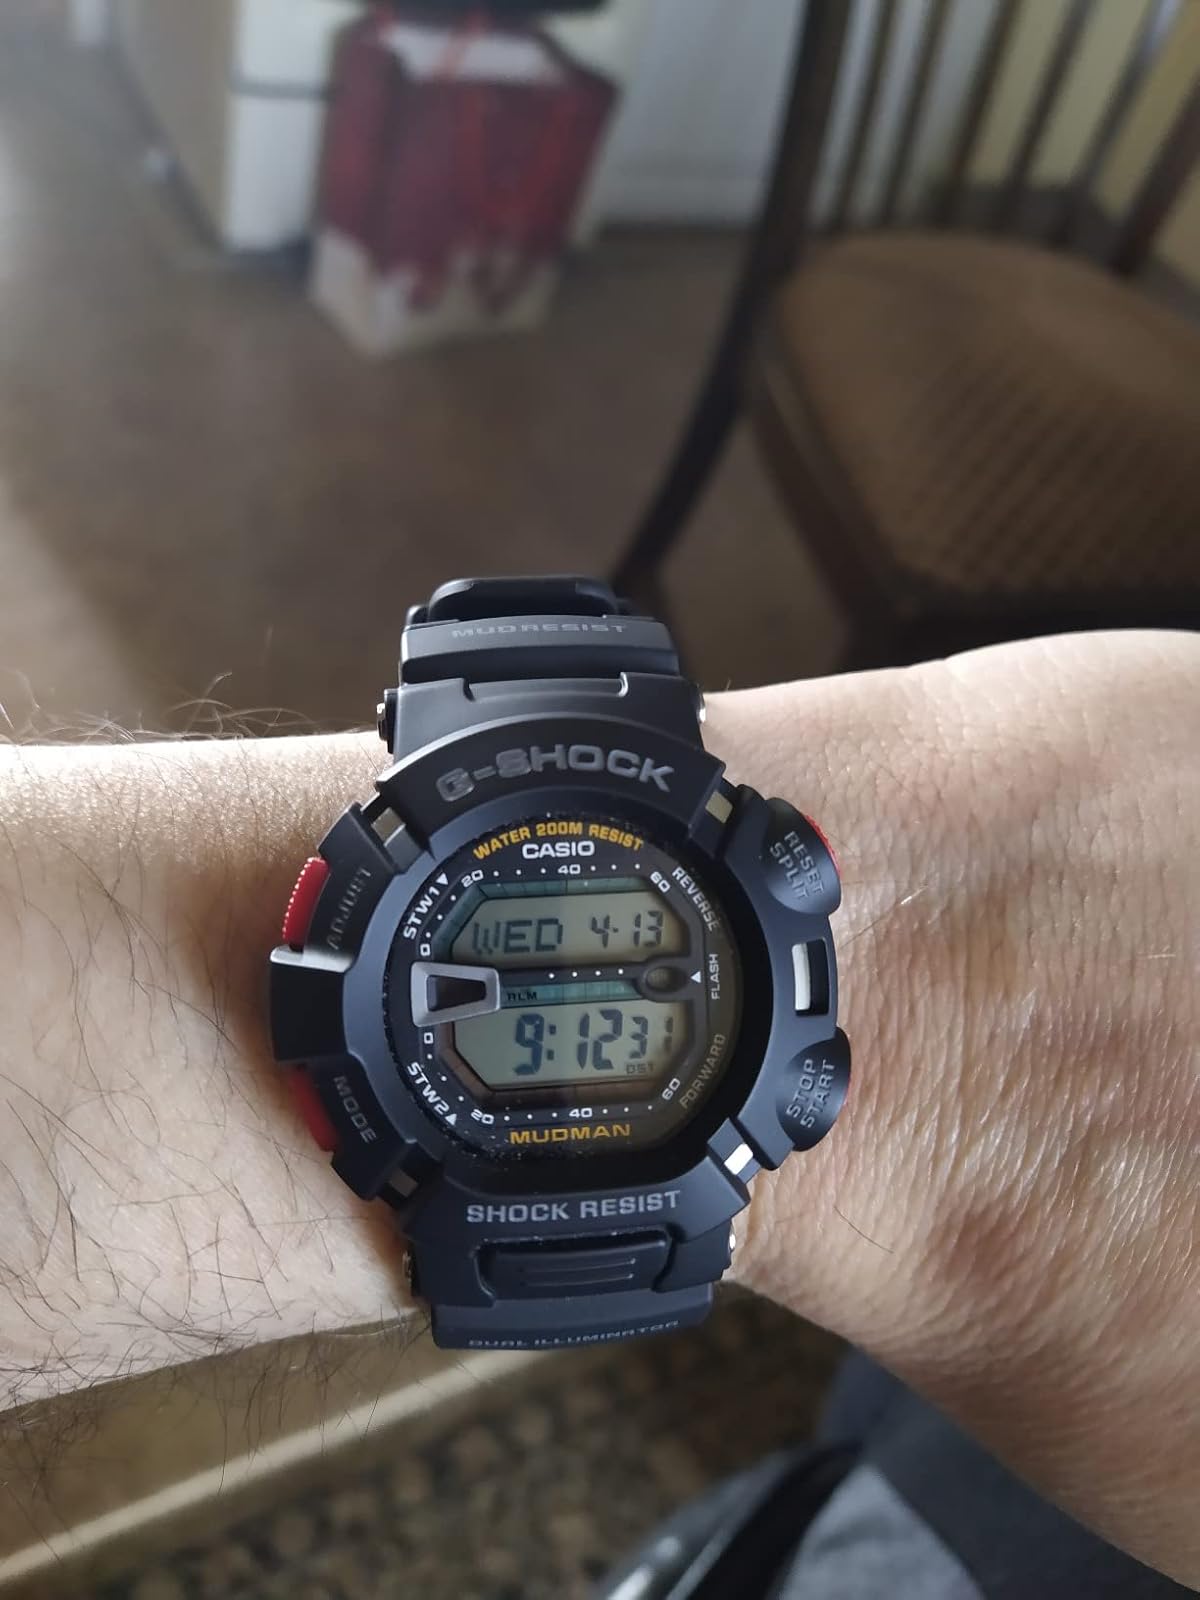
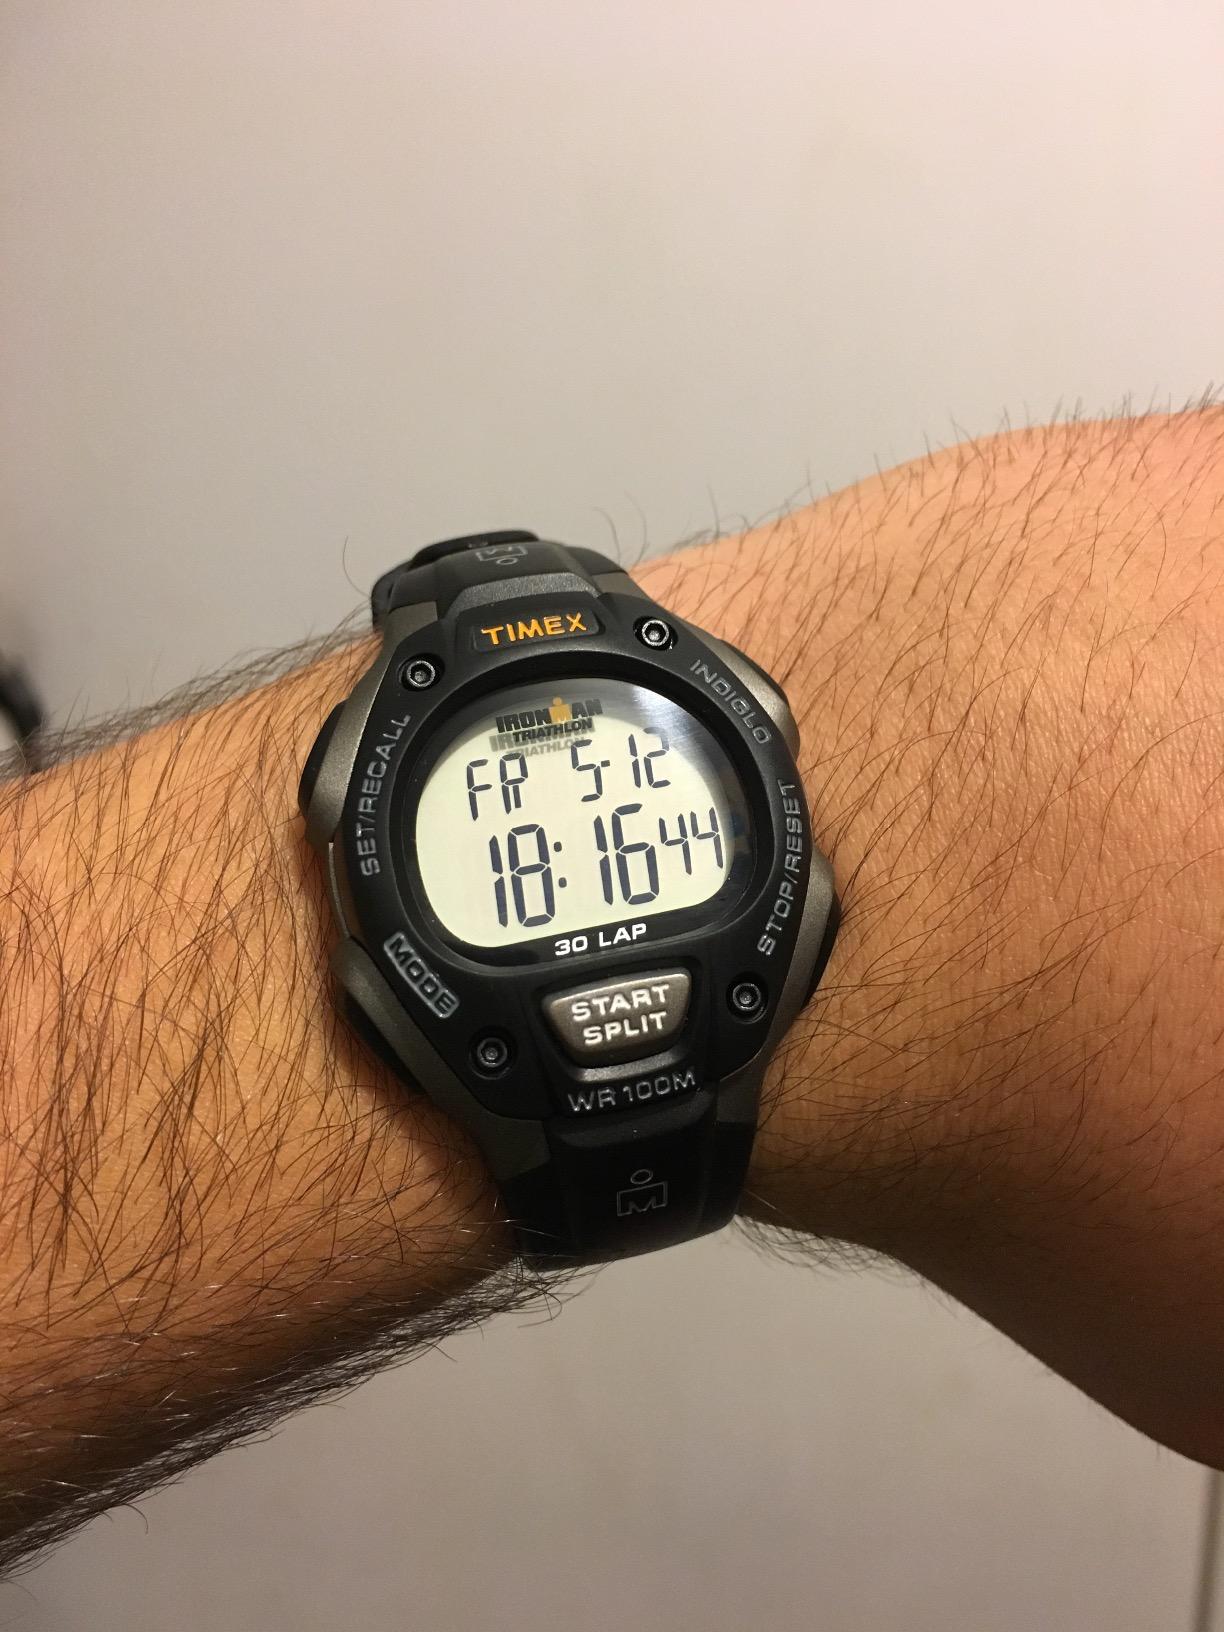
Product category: accessories_watch
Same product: no